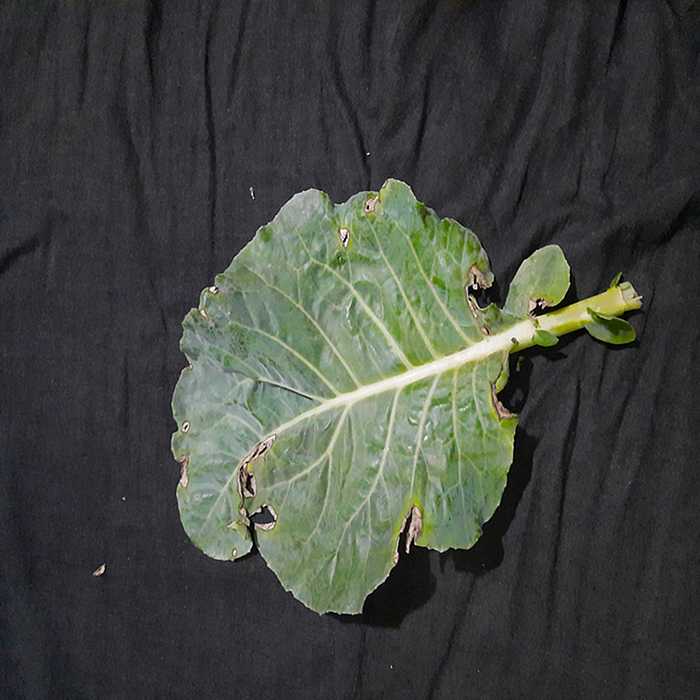
Plant: Cauliflower
Label: Downy mildew